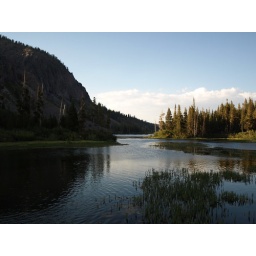
Three boys in a boat; under the bridge